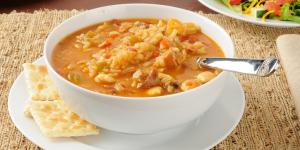
chorizos de cojute salvadoreno